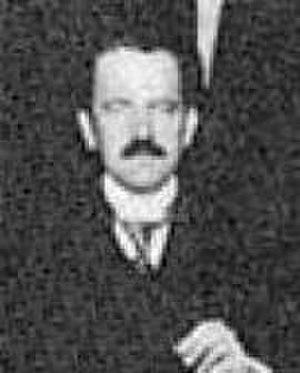
Le Docteur Hans O. Behrens, allemand, en 1913 (1er mars à Paris, rue Duphot), premier Président de la F.I.L.T.
La Fédération internationale de tennis est une association sportive internationale qui compte 210 fédérations nationales affiliées en 2013.